Muay Thai Chaiya

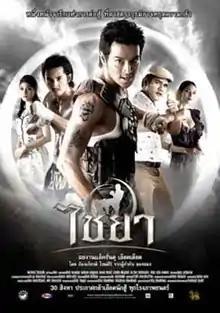
The Thai theatrical poster.

Muay Thai Chaiya or Chaiya is a 2007 Thai drama film about two talented muay Thai boxers, boyhood friends whose lives take divergent paths after they arrive in Bangkok. The film is the solo directorial debut by Kongkiat Khomsiri, who had previously been among seven directors on "Art of the Devil 2", and had written the screenplay for "The Unseeable".